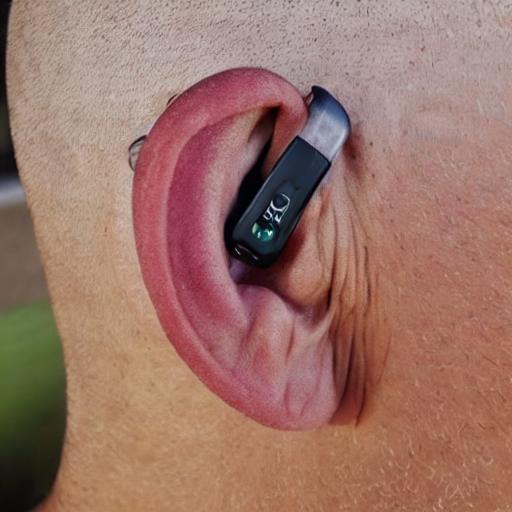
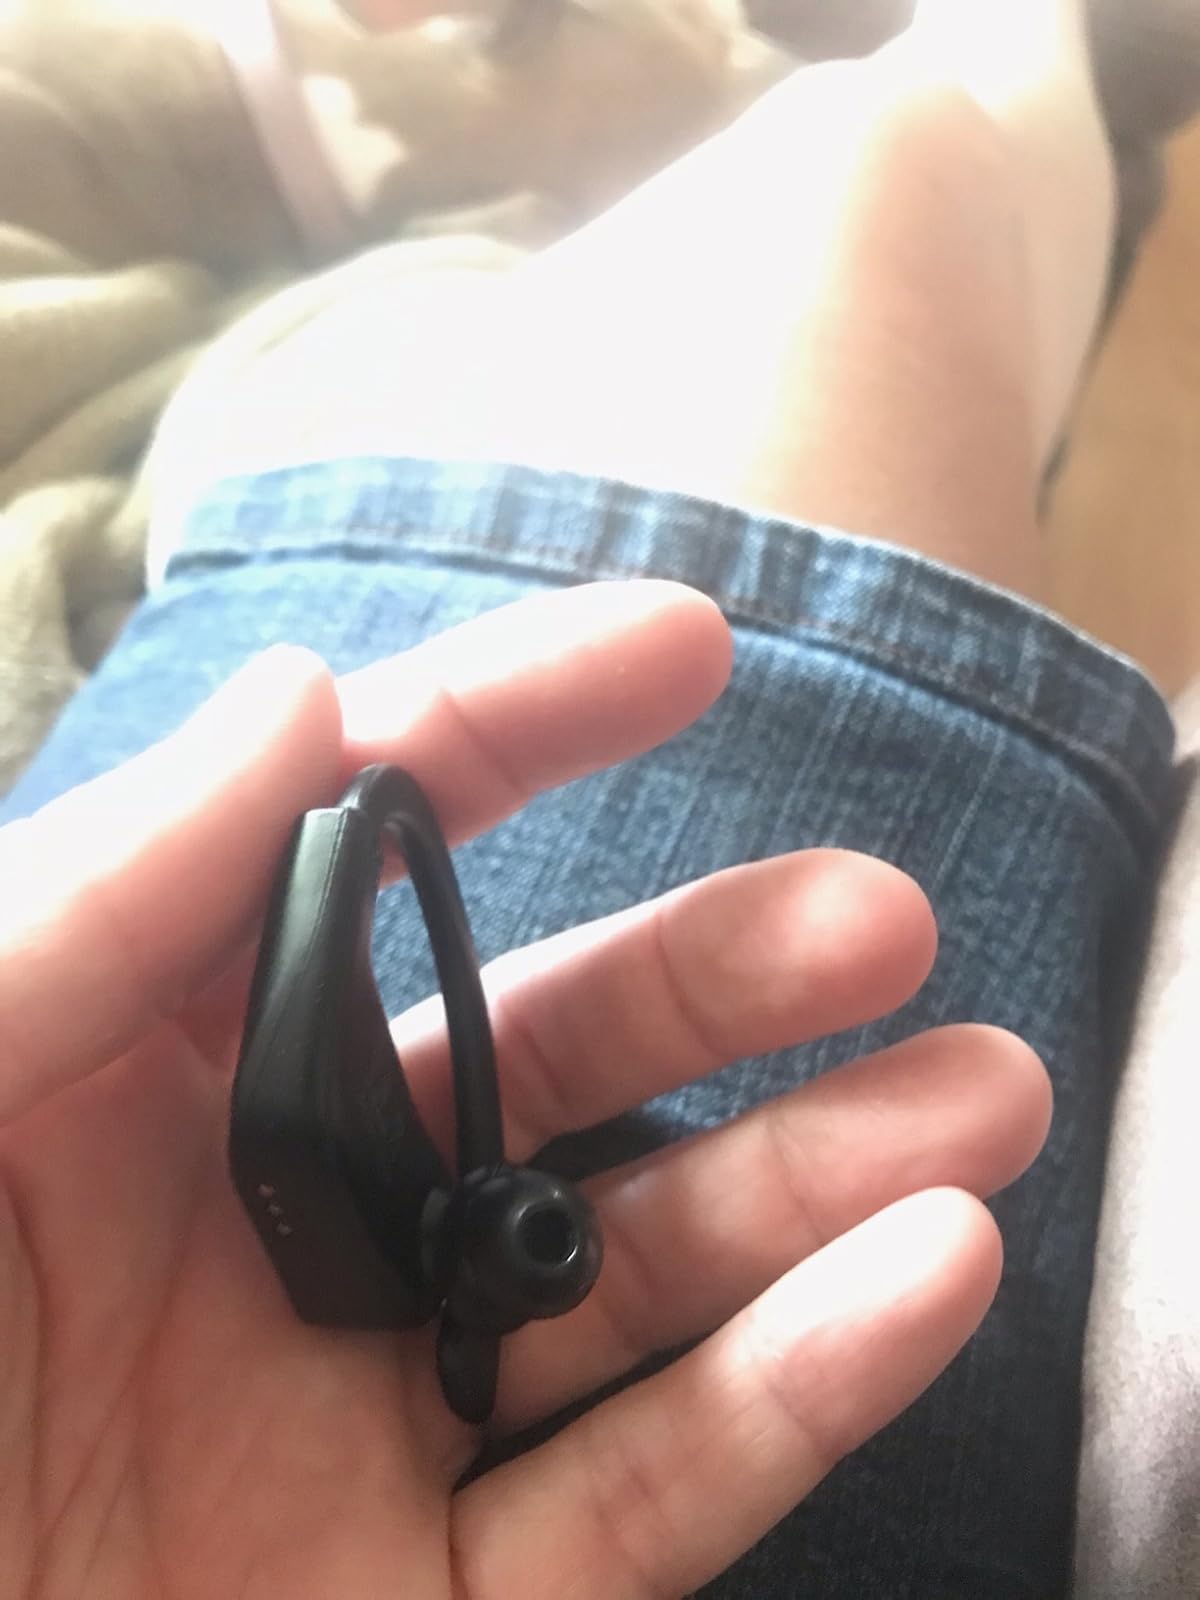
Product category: earbuds
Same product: no